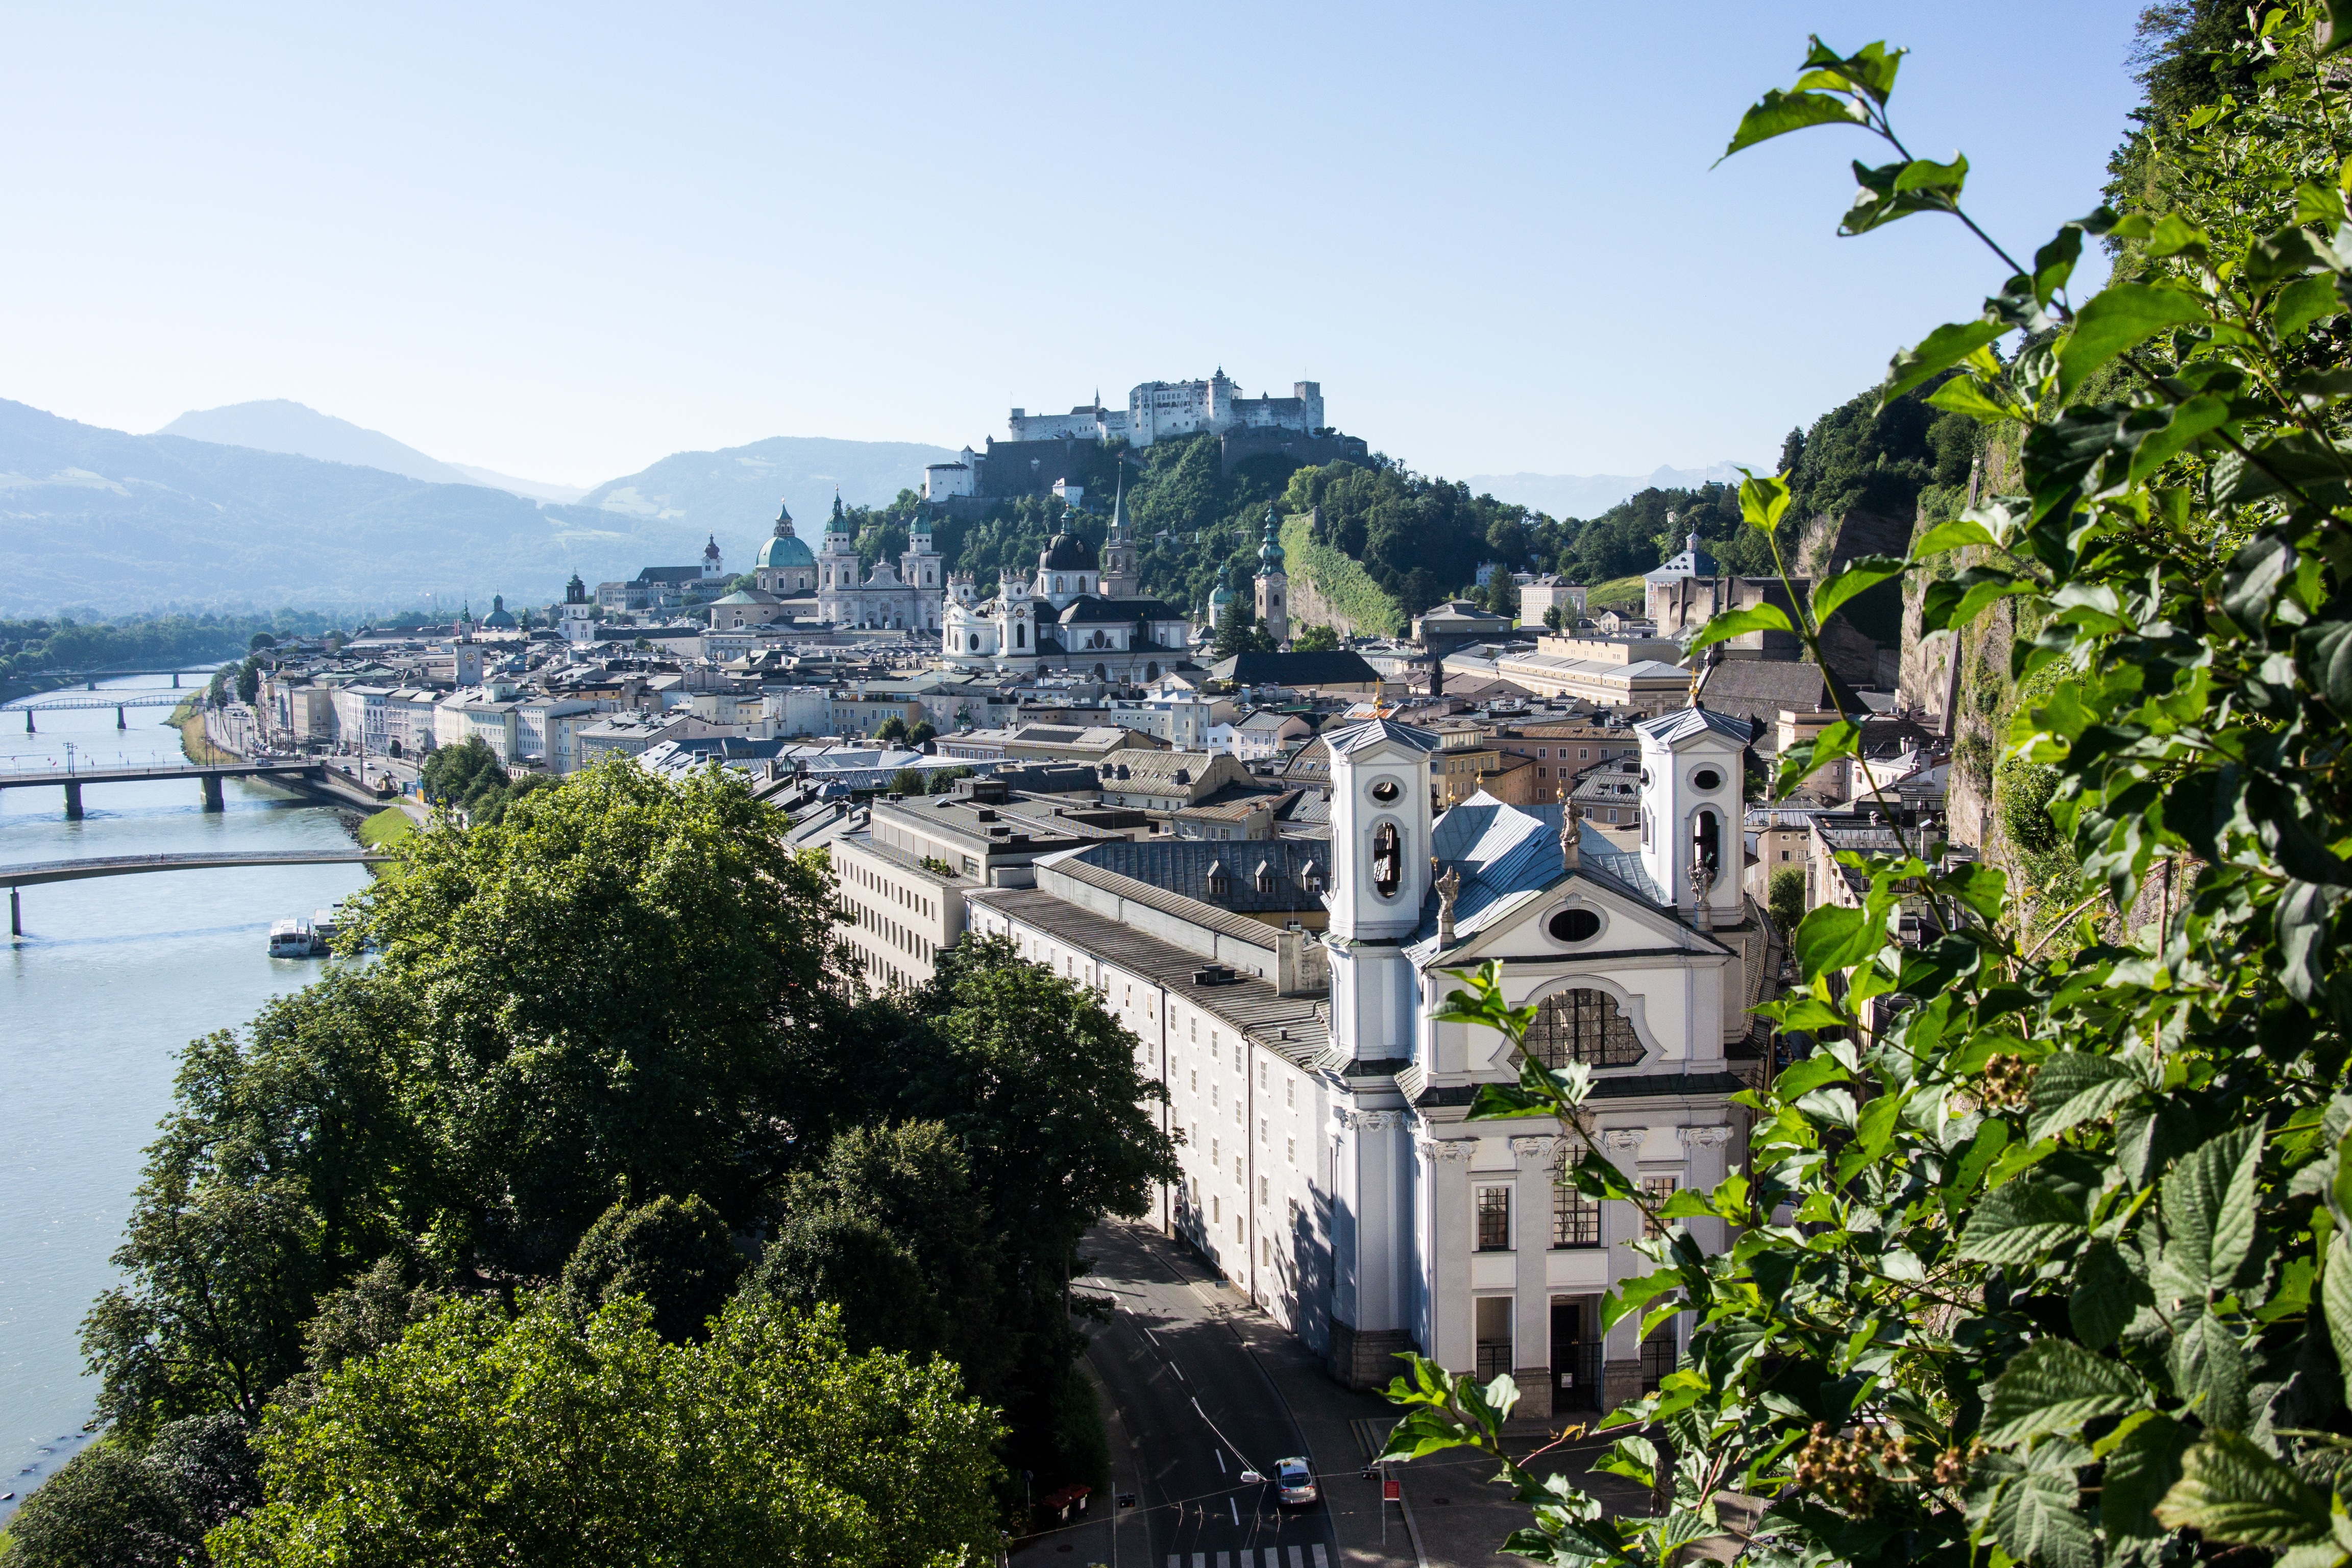
sea, coast, town, vacation, village, tourism, austria, old town, fortress, resort, estate, salzburg, m nchberg, humboldtterasse, human settlement, st mark's basilica